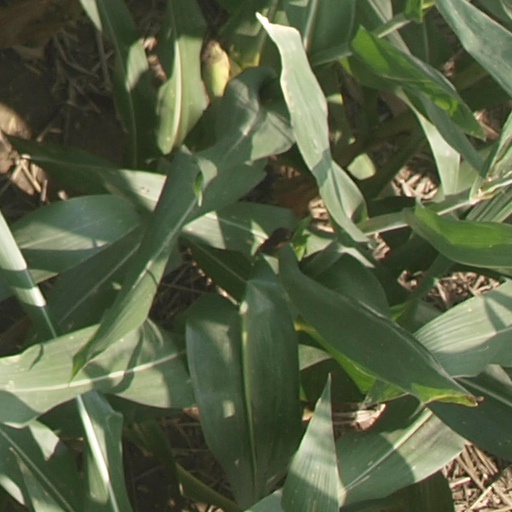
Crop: maize; corn